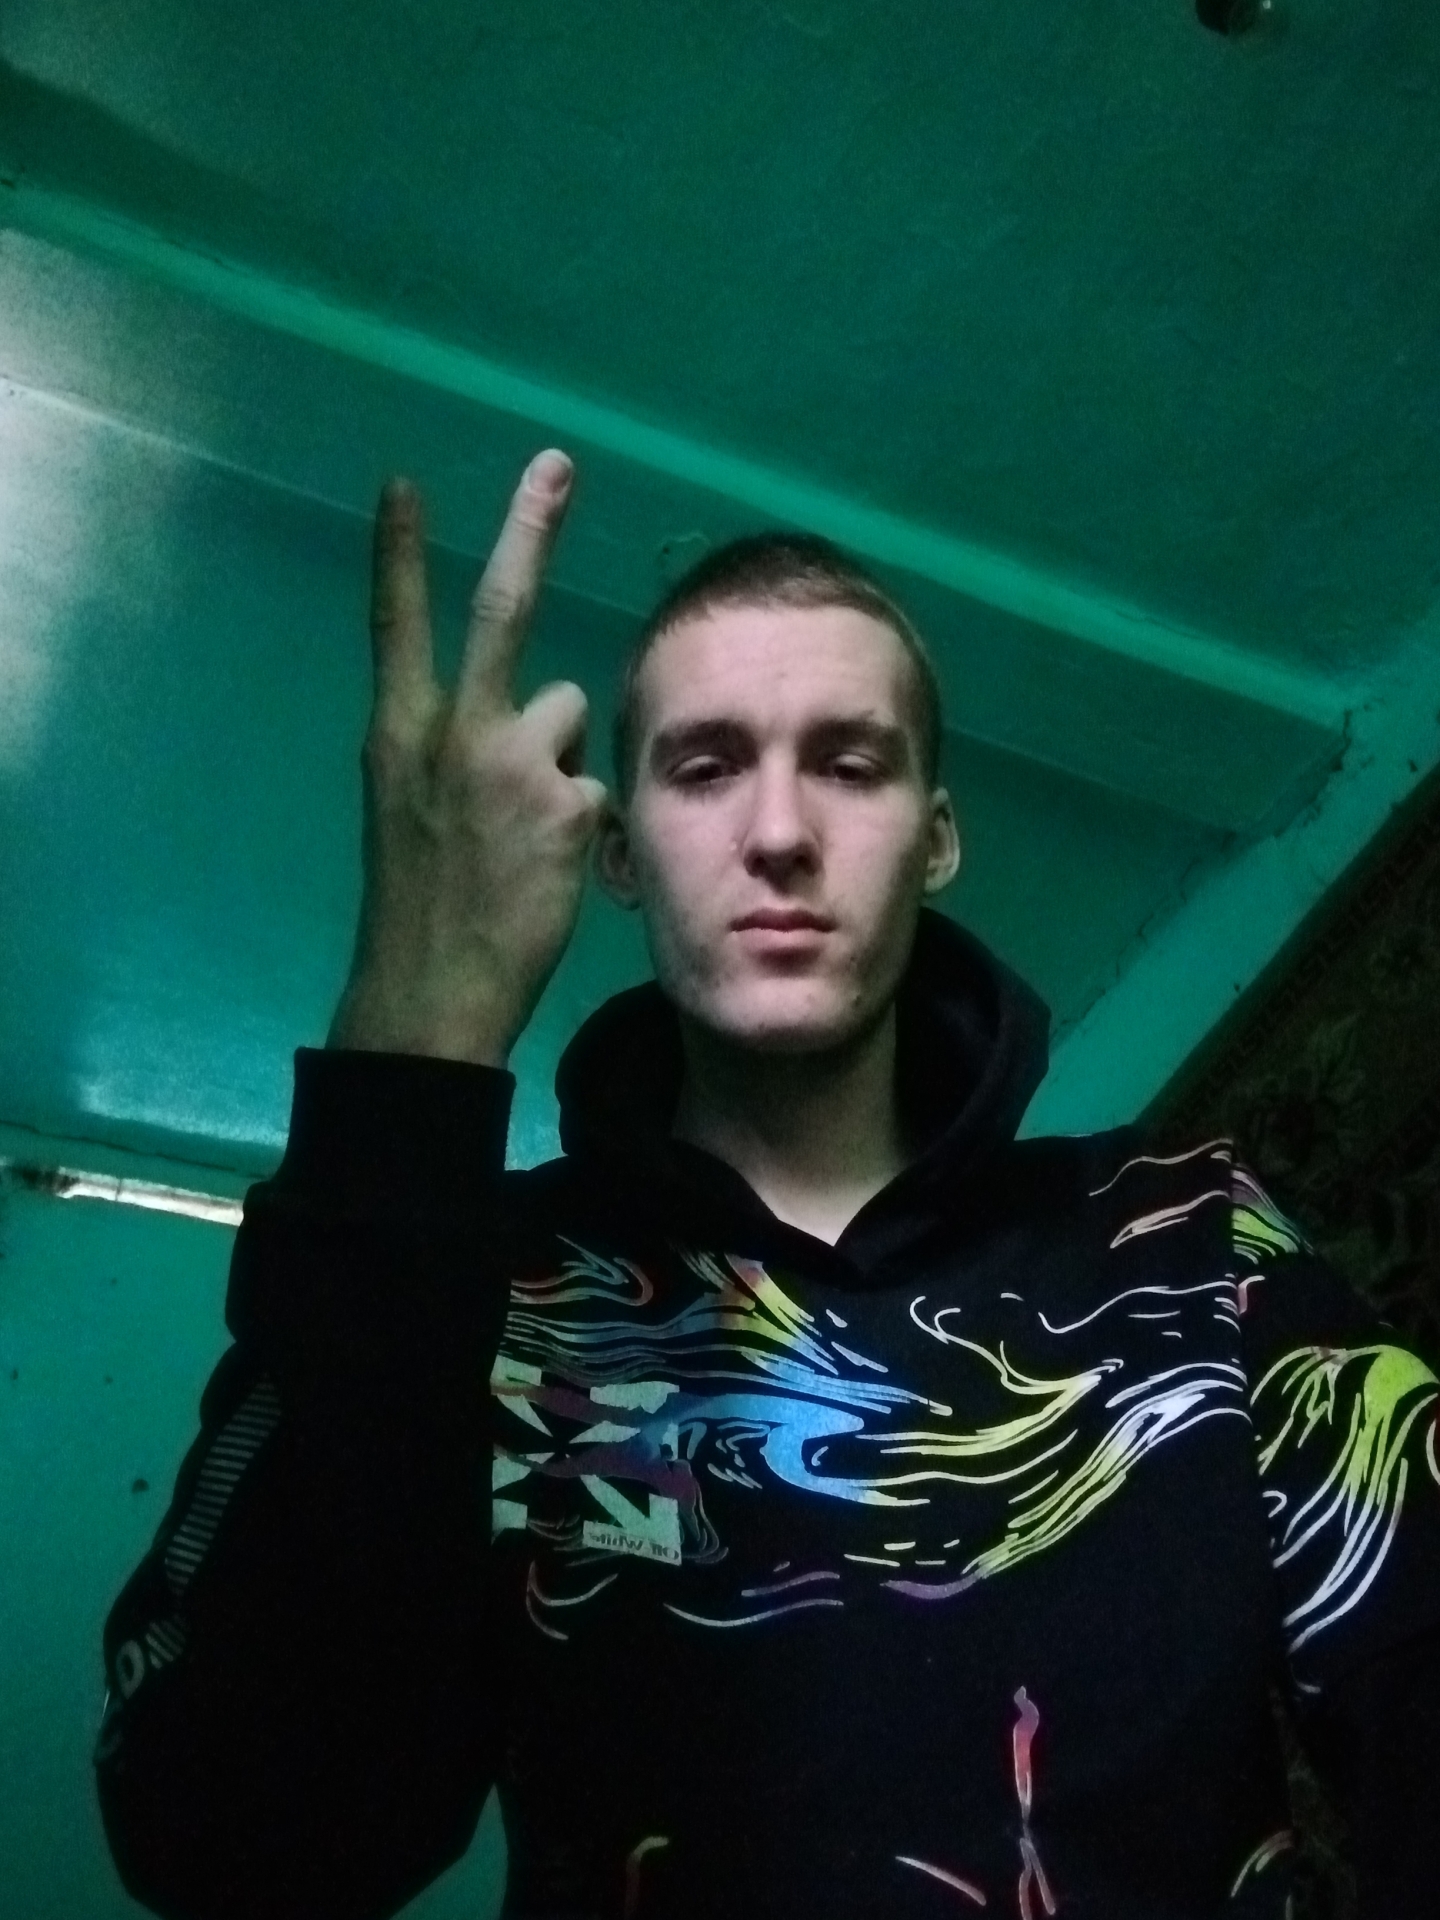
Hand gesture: peace_inverted